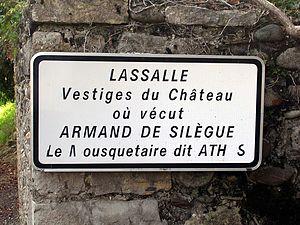
Vestiges du château d'Athos-Aspis, demeure du mousquetaire Athos.